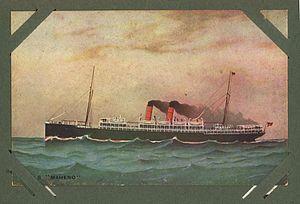
Le Maheno, le bateau à vapeur dont la coque rouillée repose sur la plage de l'île Fraser, Queensland, Australie. En 1905, ce navire a été utilisé par la Nouvelle-Zélande comme bateau hôpital durant la première guerre mondiale. Il a été pris dans un cyclone hivernal alors qu'il était en train d'être remorqué au Japon pour récupérer son métal et échoua sur la plage de la Cathédrale, sur l'île Fraser le 8 juillet 1935. Aujourd'hui, le Maheno est une attraction tourstique populaire.